William III of England

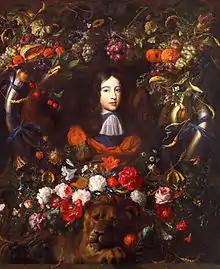
The young prince portrayed by Jan Davidsz de Heem and Jan Vermeer van Utrecht within a flower garland filled with symbols of the House of Orange-Nassau,

William III was born in The Hague in the Dutch Republic on 4 November 1650. Baptised William Henry, he was the only child of Mary, Princess Royal, and "stadtholder" William II, Prince of Orange. Mary was the elder daughter of King Charles I of England, Scotland and Ireland and sister of kings Charles II and James II and VII.